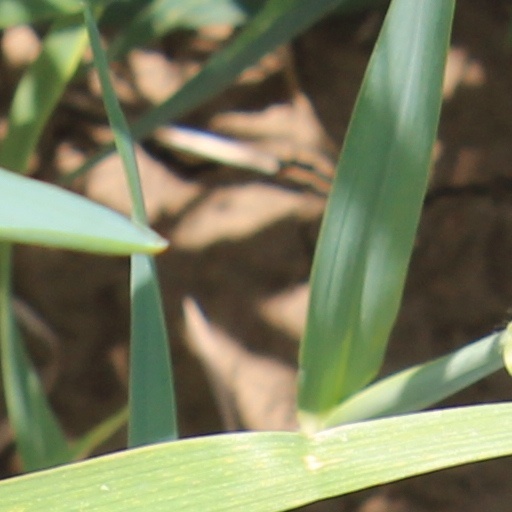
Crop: wheat